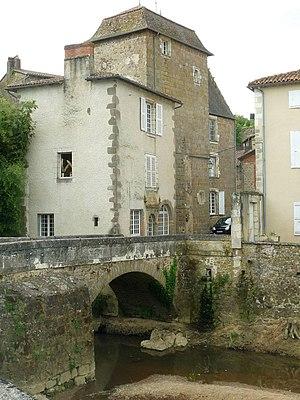
Le Goire, Confolens (Charente, France)
Le Manoir des Comtes, aussi appelé Maison d'Oradour est situé sur la commune de Confolens, en Charente. Construit par les comtes de Confolens, il se trouve plus précisément 16 rue du Soleil, près du pont médiéval du Goire.